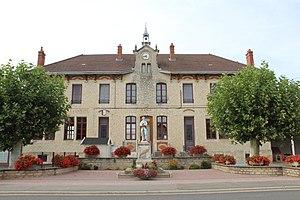
Mairie de Bantanges.
Bantanges est une commune française située dans le département de Saône-et-Loire en région Bourgogne-Franche-Comté.